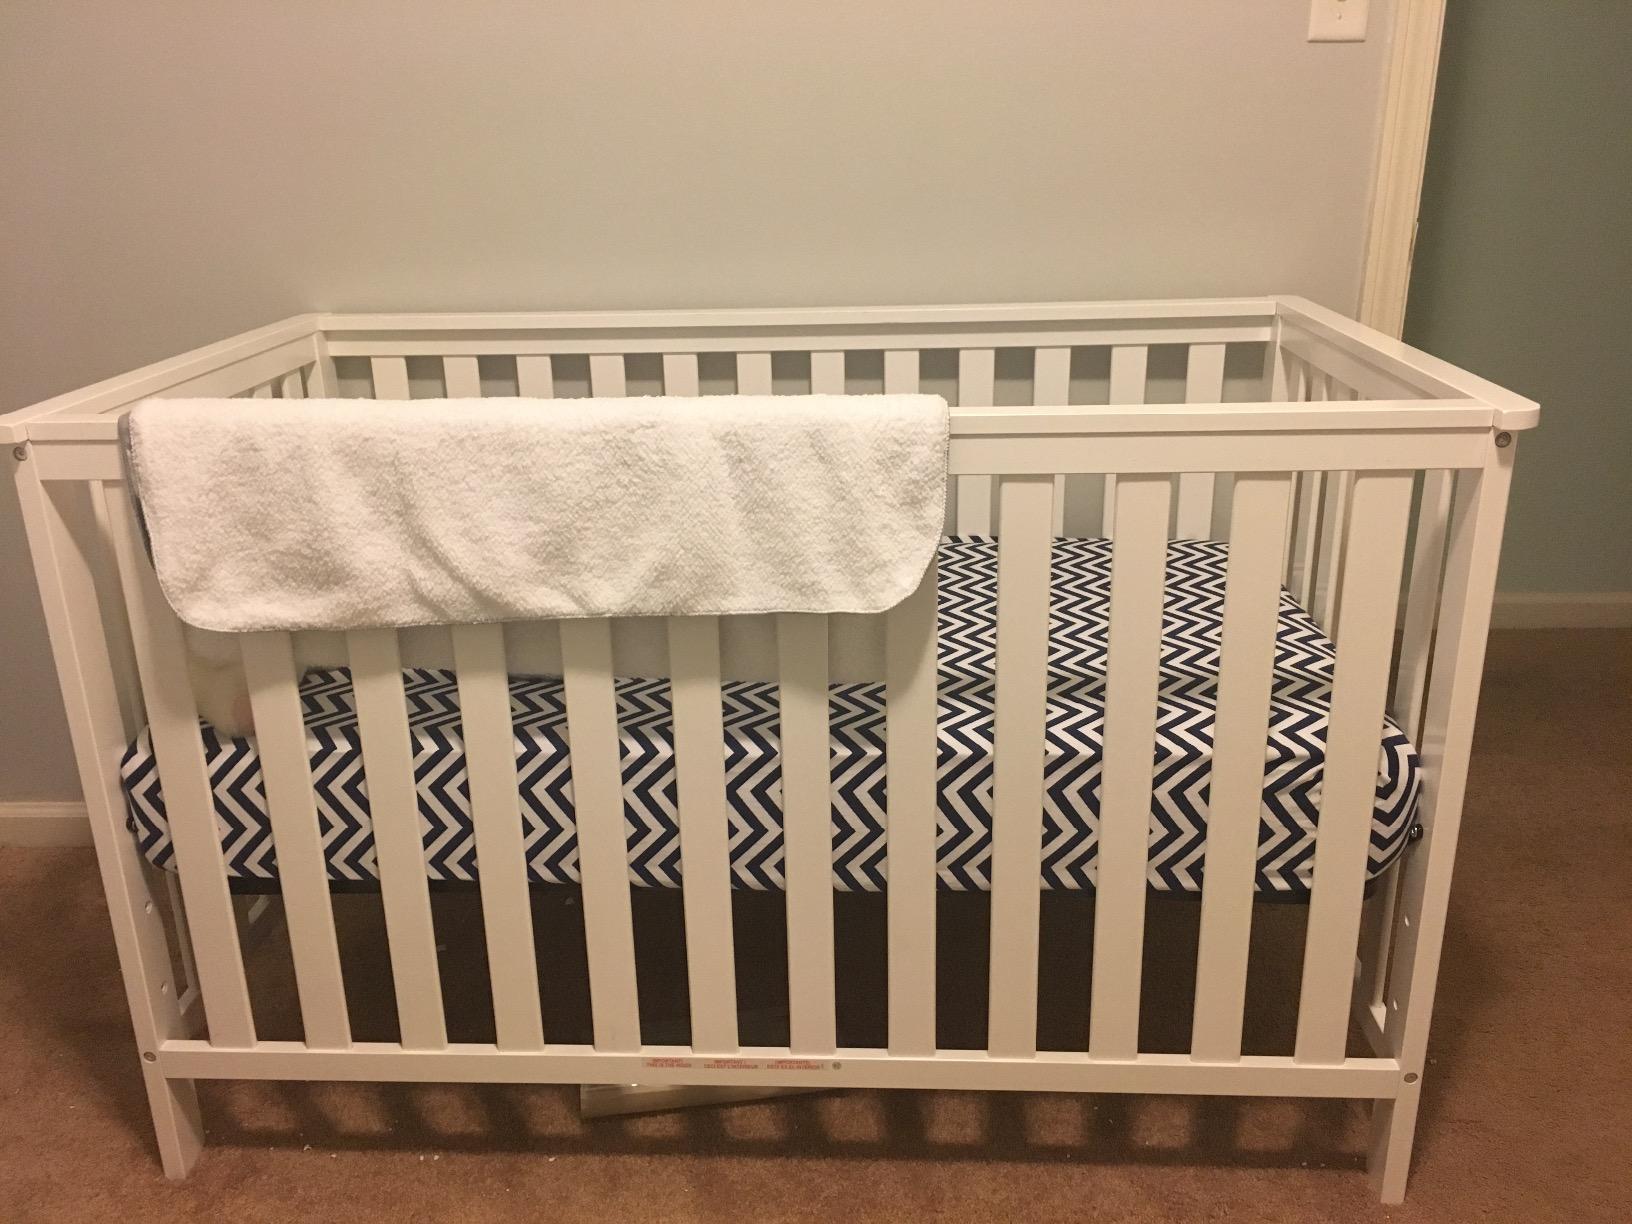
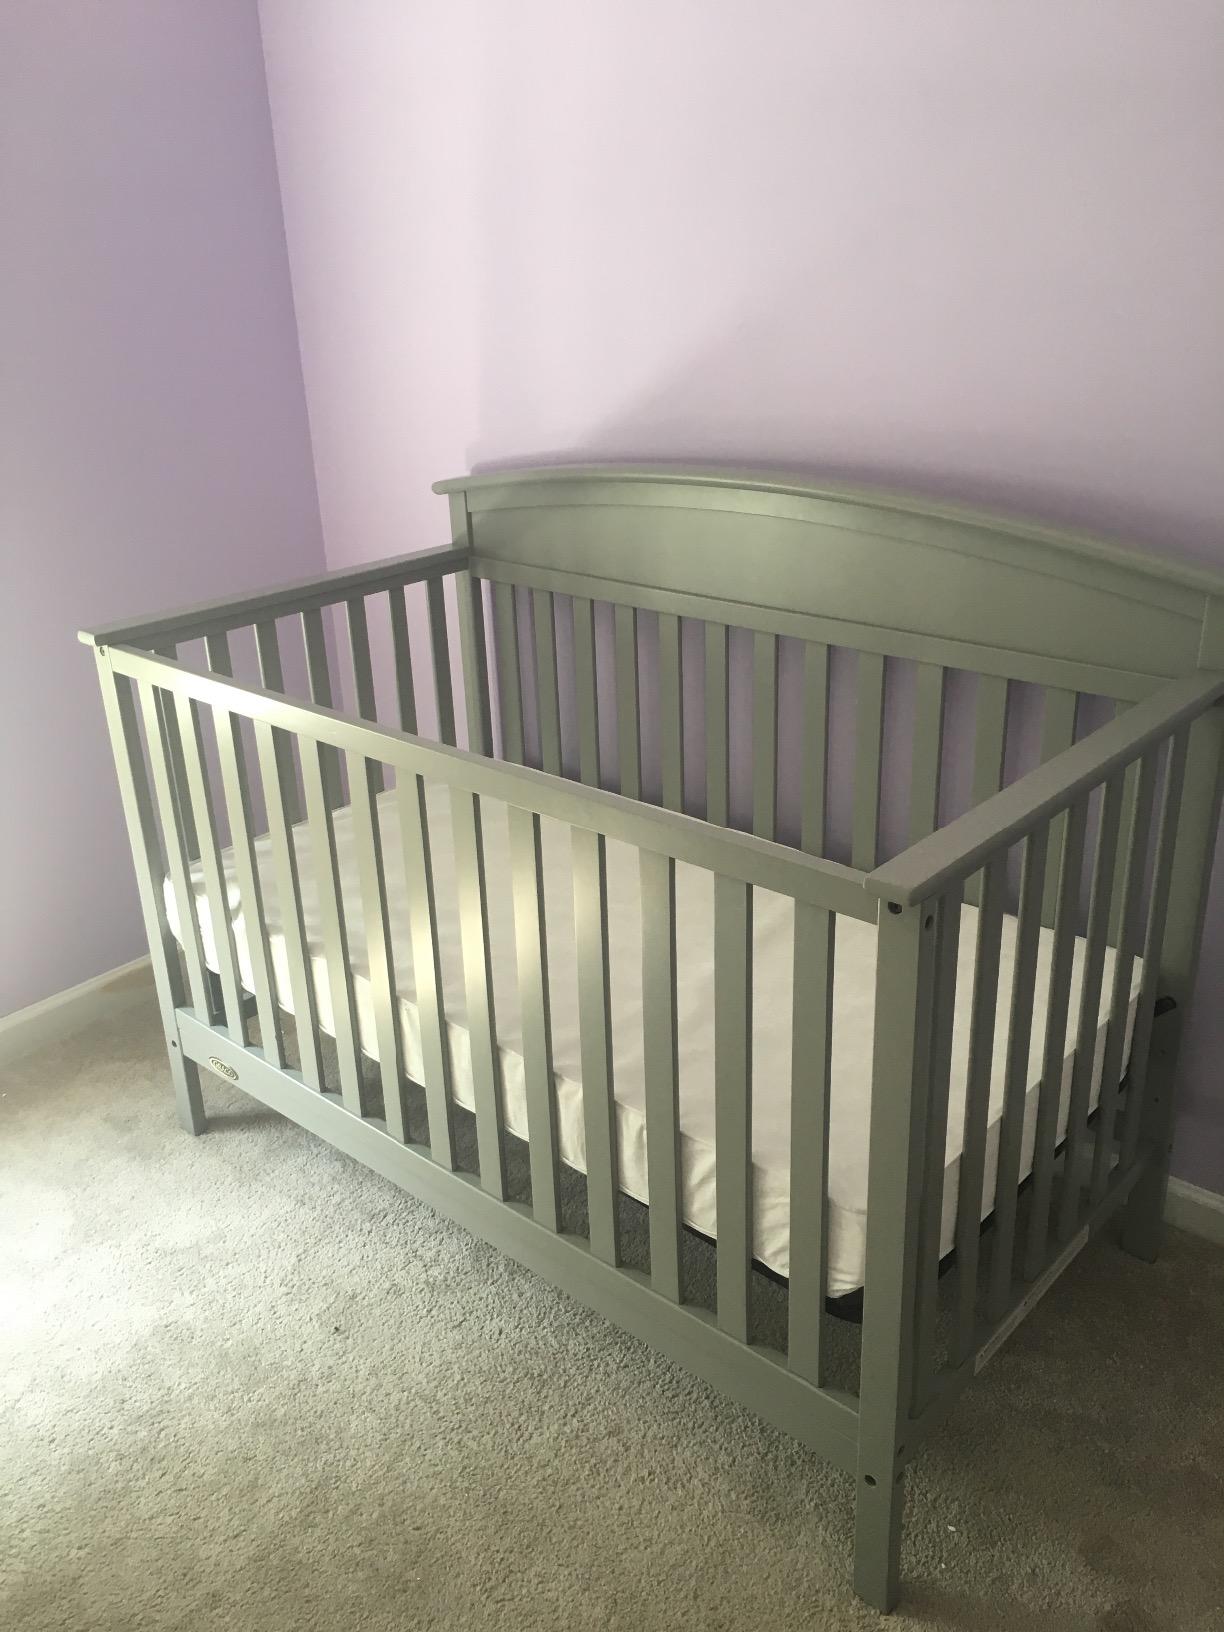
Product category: products_crib
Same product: no